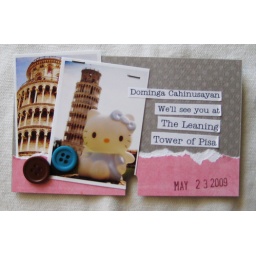
We created 8-10 of these escort cards for each table and organized them in vintage library card drawers.